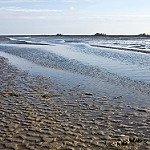
Label: sea